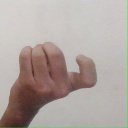
अक्षर: ज